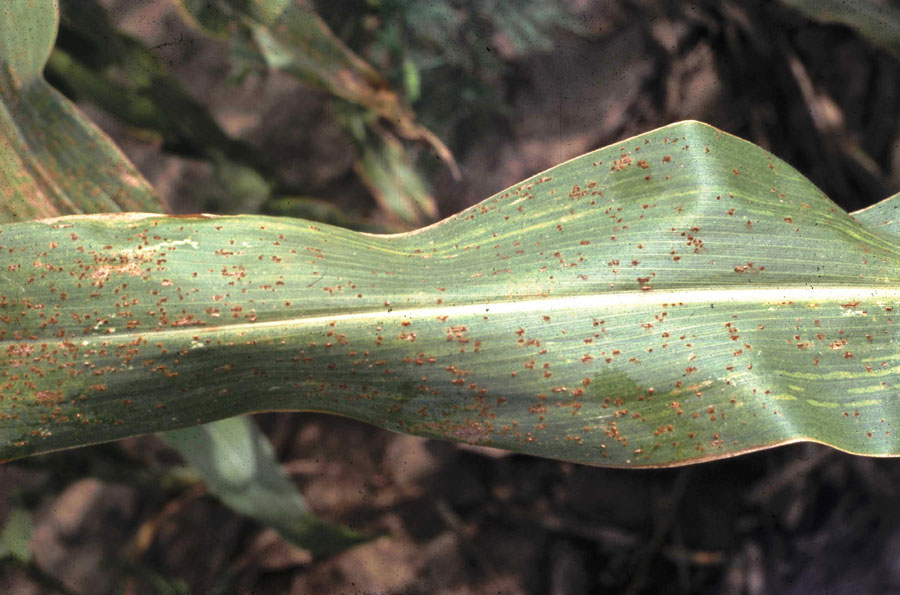
Labels: Corn rust leaf